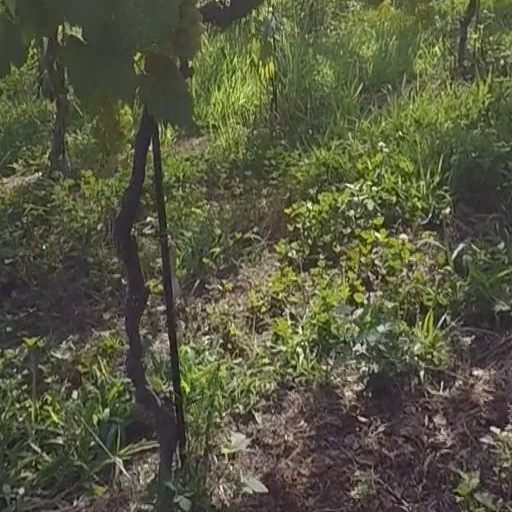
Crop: grape